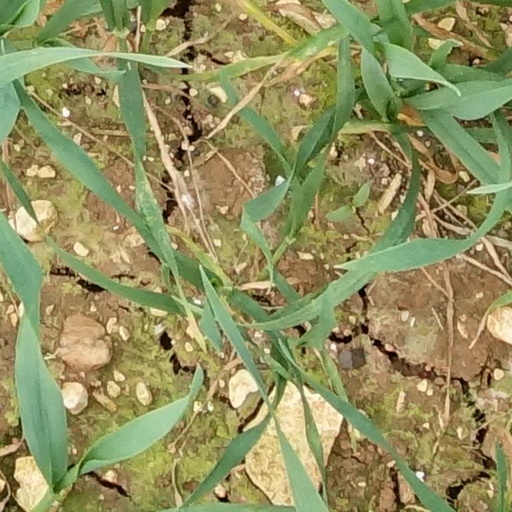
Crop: wheat